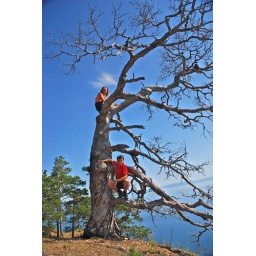
Two monkeys in a tree looking out over Baikal